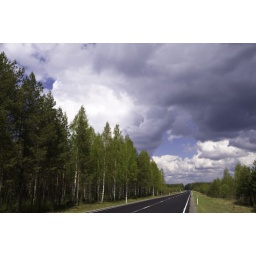
Cumulus clouds and blue sky over road, Karelia, Finland